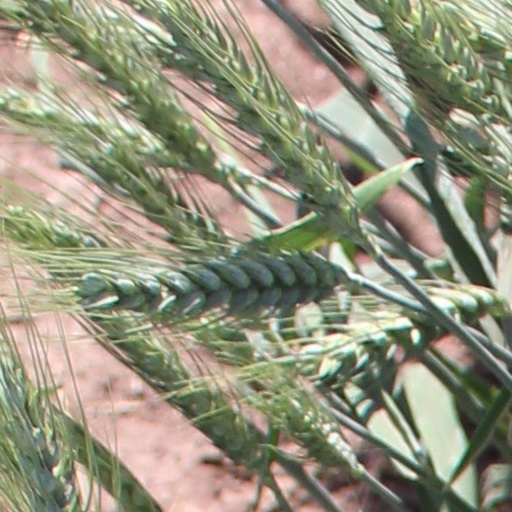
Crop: wheat